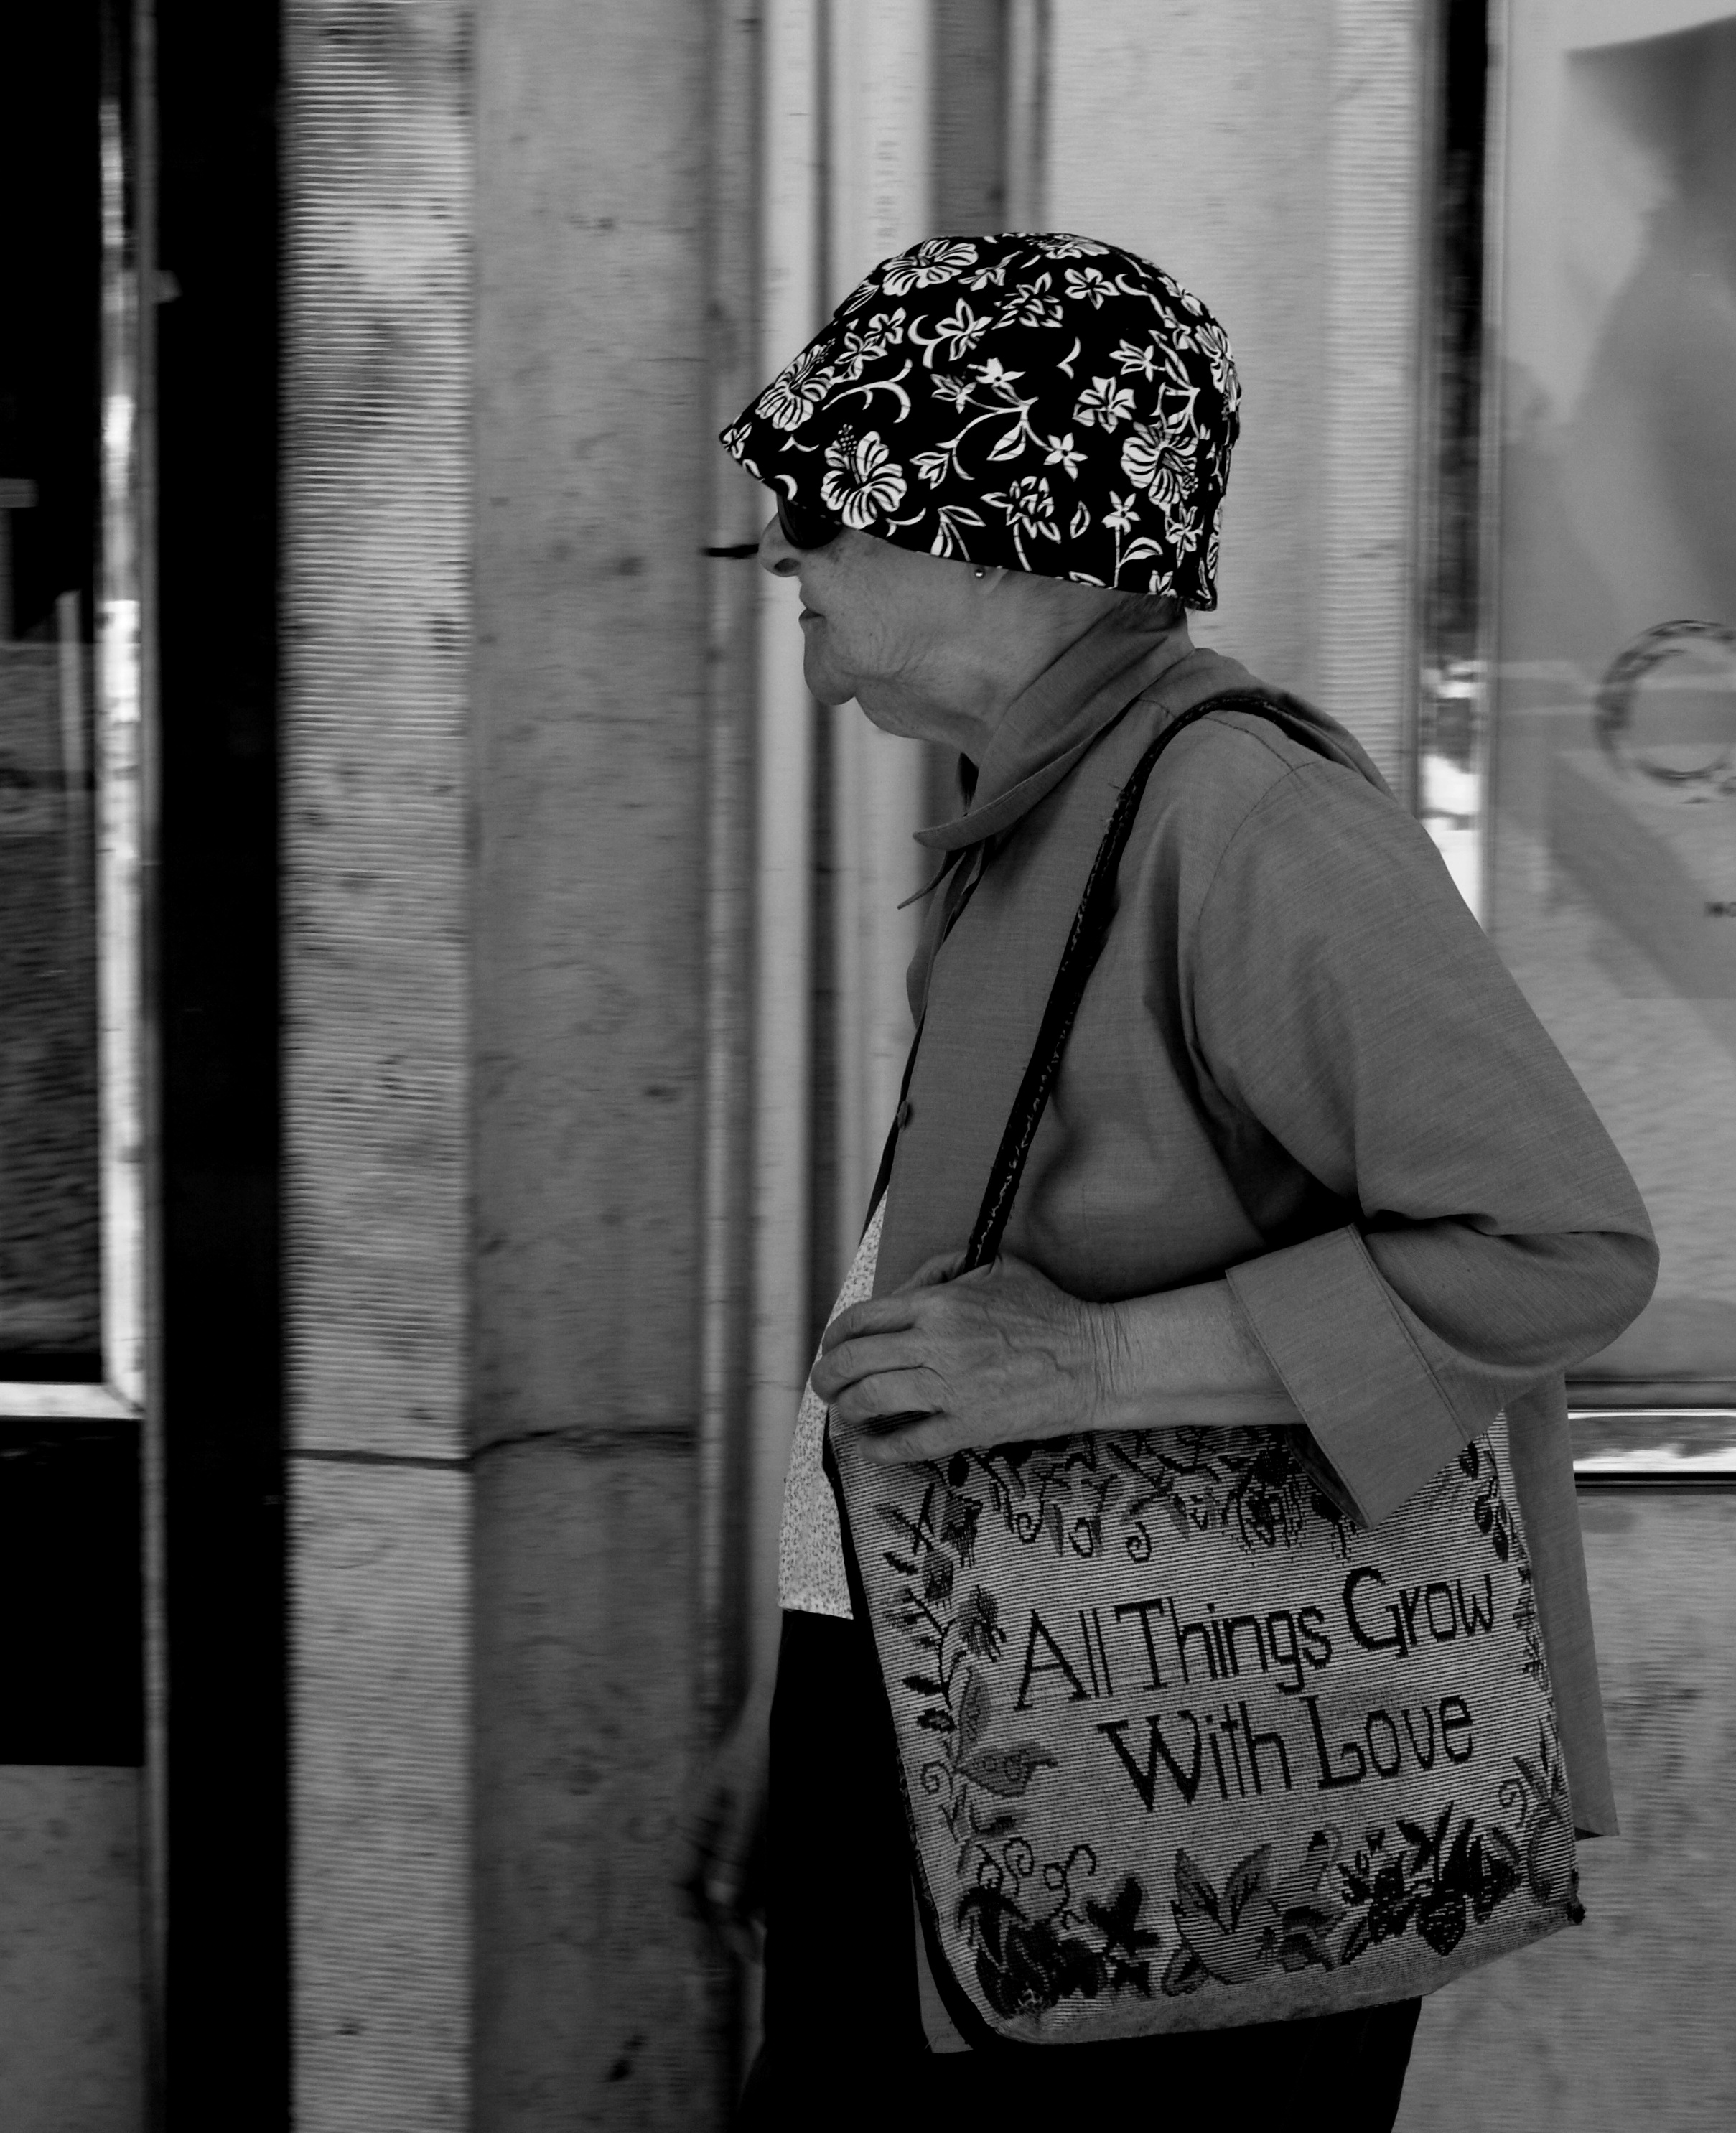
creative, black and white, people, road, white, street, photography, urban, spring, color, fashion, clothing, black, monochrome, streetphotography, bw, blackandwhite, blackwhite, candid, art, 50mm, infrastructure, public, photograph, snapshot, prime, pretoebranco, rua, streetphoto, shape, unposed, decisive, souls, pretobranco, sp, dslra200, streetmoments, sal50f18, a200, monochrome photography